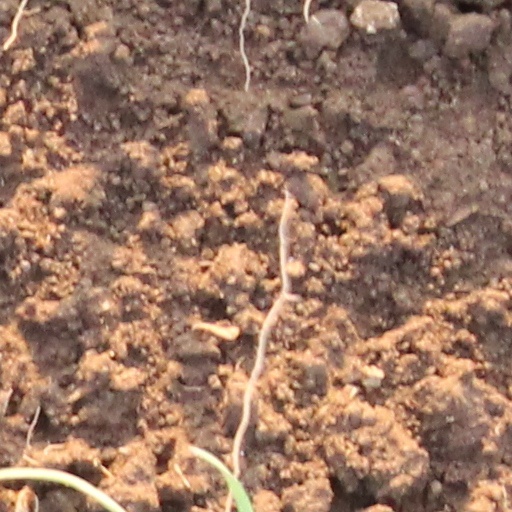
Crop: wheat